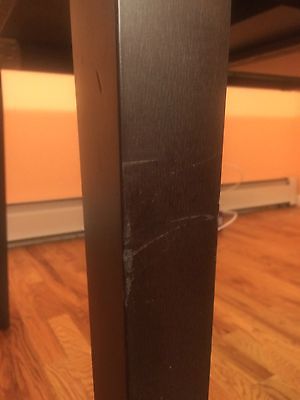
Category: table